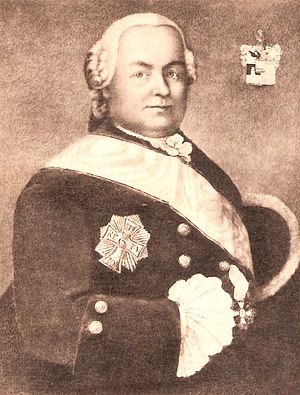
Frederik Adeler (stiftamtmand)
Frederik Adeler var en dansk stiftamtmand og godsejer.